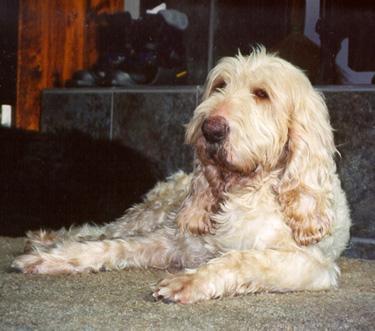
otterhound